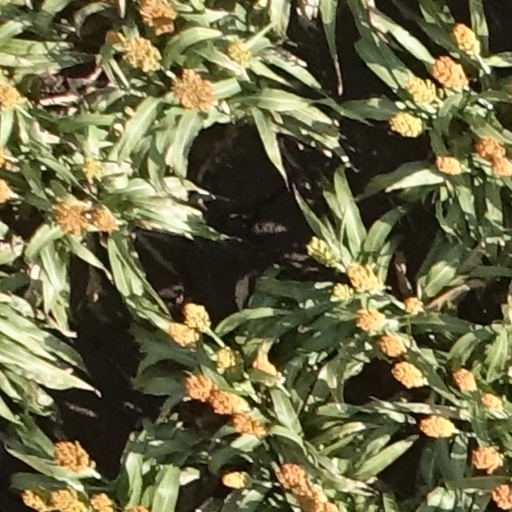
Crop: sorghum